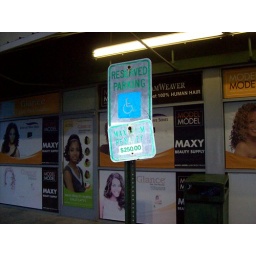
Photo of a car parked in front of a handicap sign with no handicap sticker.